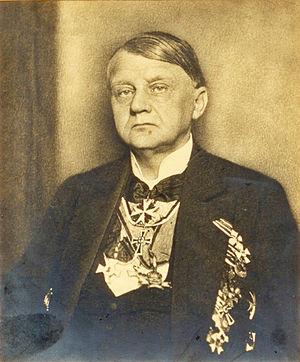
August Karl Freiherr von der Heydt est un banquier de la Bankhaus von der Heydt-Kersten & Söhne et un important mécène allemand.